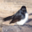
Label: bird